Unity for Socialism

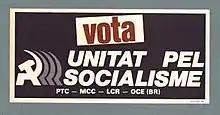
"Unitat pel Socialisme" election campaign poster

Unity for Socialism was an electoral coalition in Catalonia, Spain, contesting the 1980 Catalan parliament election. The coalition represented the main groups of the non-parliamentary left in Catalonia at the time. It was constituted by the Workers Party of Catalonia (PTC), Communist Organization of Spain (Bandera Roja) (OCE(BR)), Revolutionary Communist League (LCR) and the Communist Movement of Catalonia (MCC). Manuel Gracia Luño (general secretary of PTC) was the top candidate in the Barcelona constituency, whilst Jordi Creixans (OCE(BR)) headed the Girona list, Francisco Javier Clavería (PTC) headed the Lleida list and José Semente Moya (MCC) was the top candidate in Tarragona.